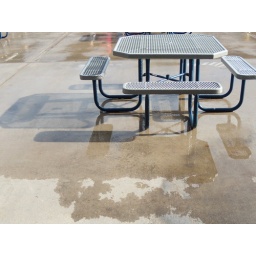
Picnic table after a cloud burst. I like the 90-degree offset of teh shadow and reflection in the wet concrete.